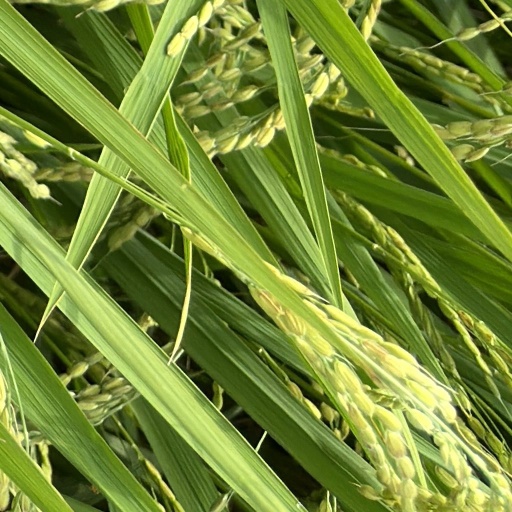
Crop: rice